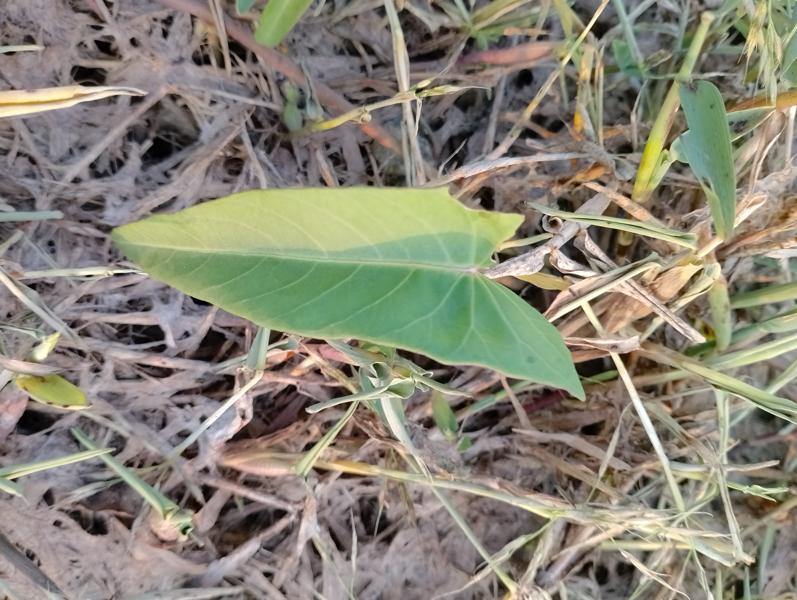
Weed species: Ipomoea aquatic